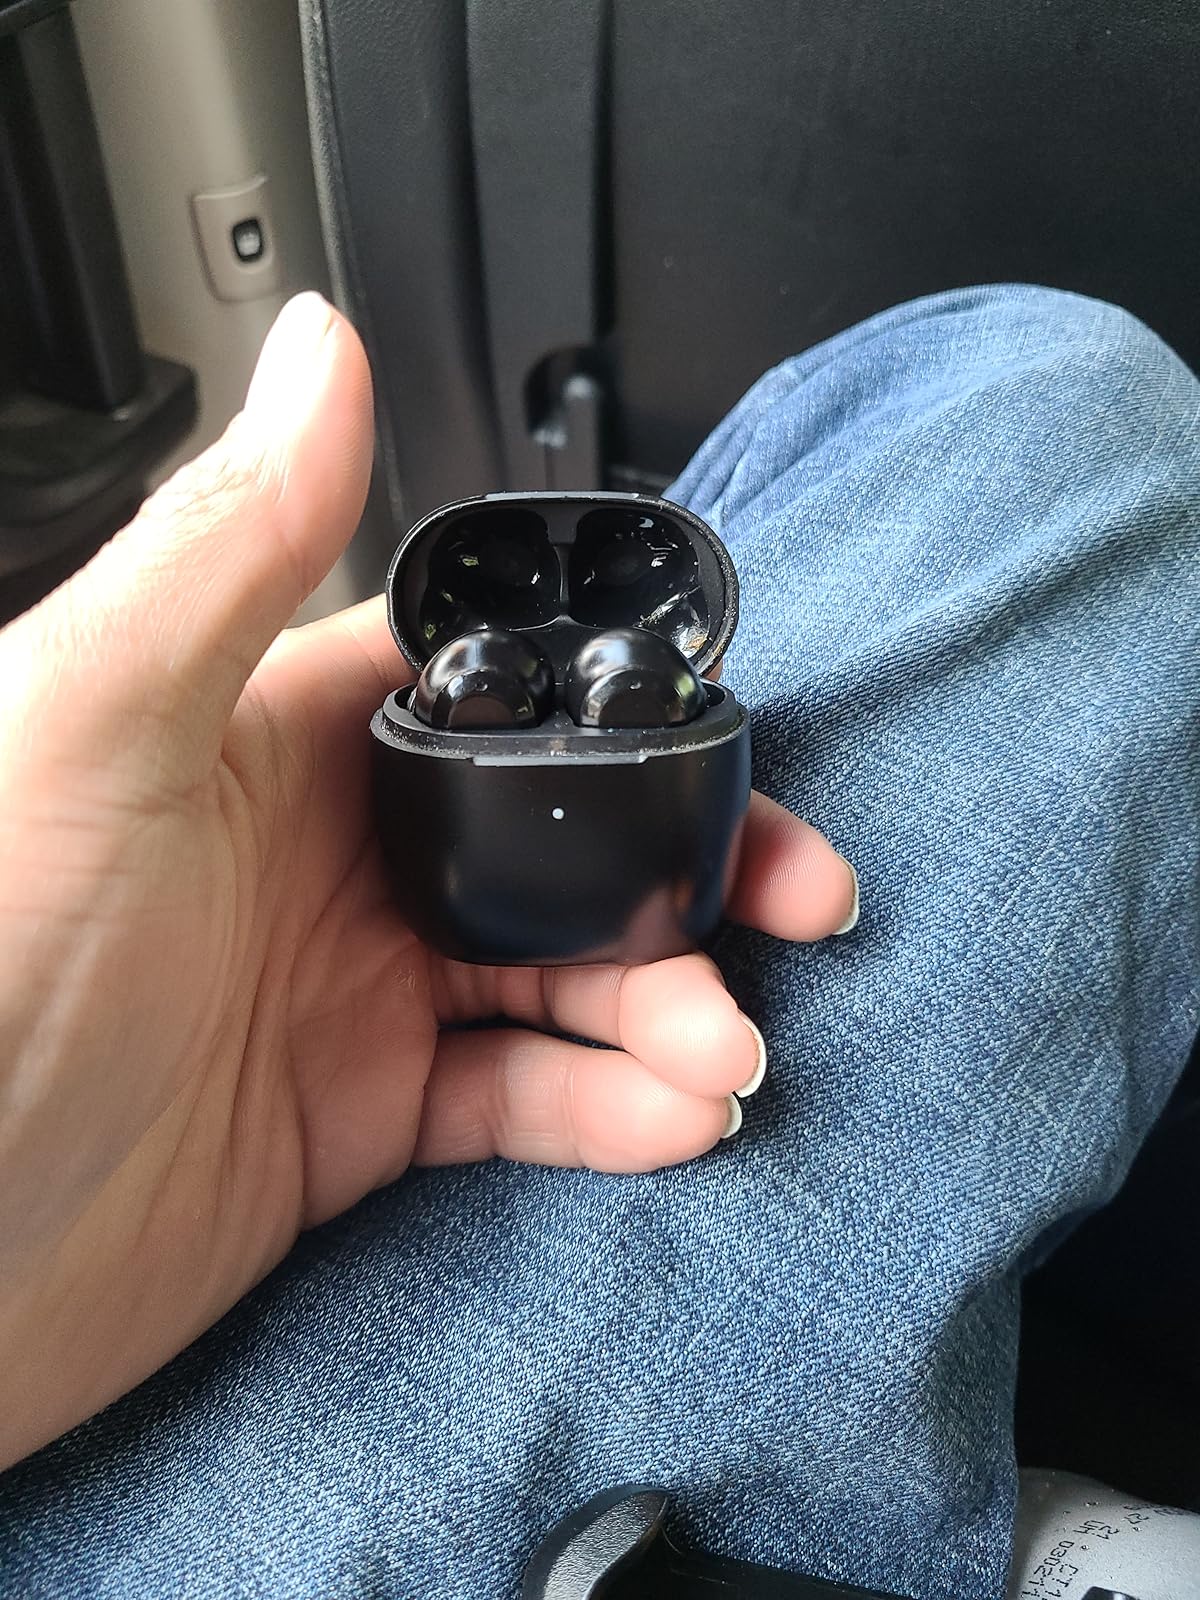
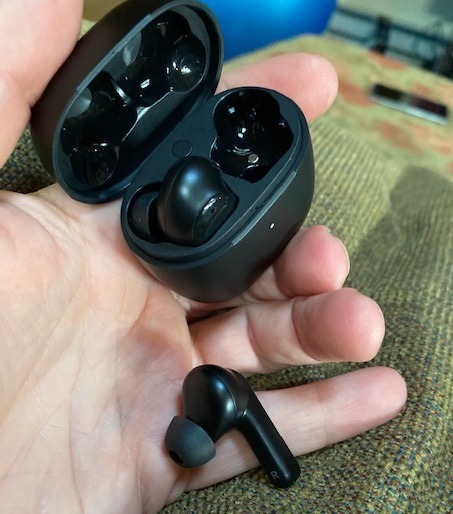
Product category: earbuds
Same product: yes